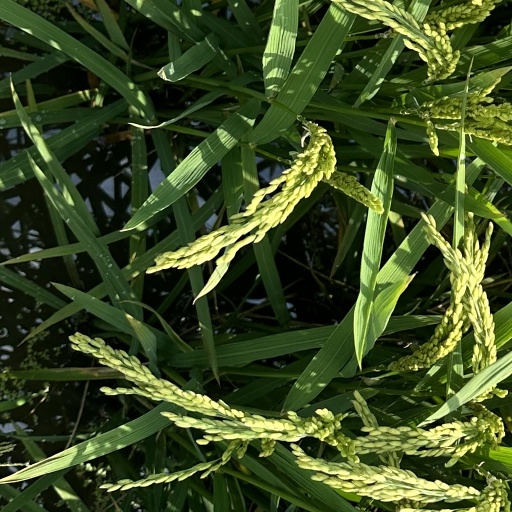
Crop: rice